Salamandra atra pasubiensis

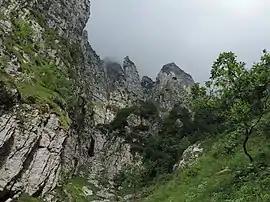

After a few uncertain or undocumented reports, the presence of a differentiated population of "S. atra" on the Pasubio massif was eventually confirmed in 1999. This population has been named as a distinct subspecies in 2005, because it is chromatically and genetically differentiated from both "S. atra atra" and "S. atra aurorae", and geographically separated from the remaining species range. The type locality is “Val Fontana d'Oro” and the holotype has been deposited in the Zoological Museum La Specola in Florence.